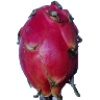
Label: Pitahaya Red 1